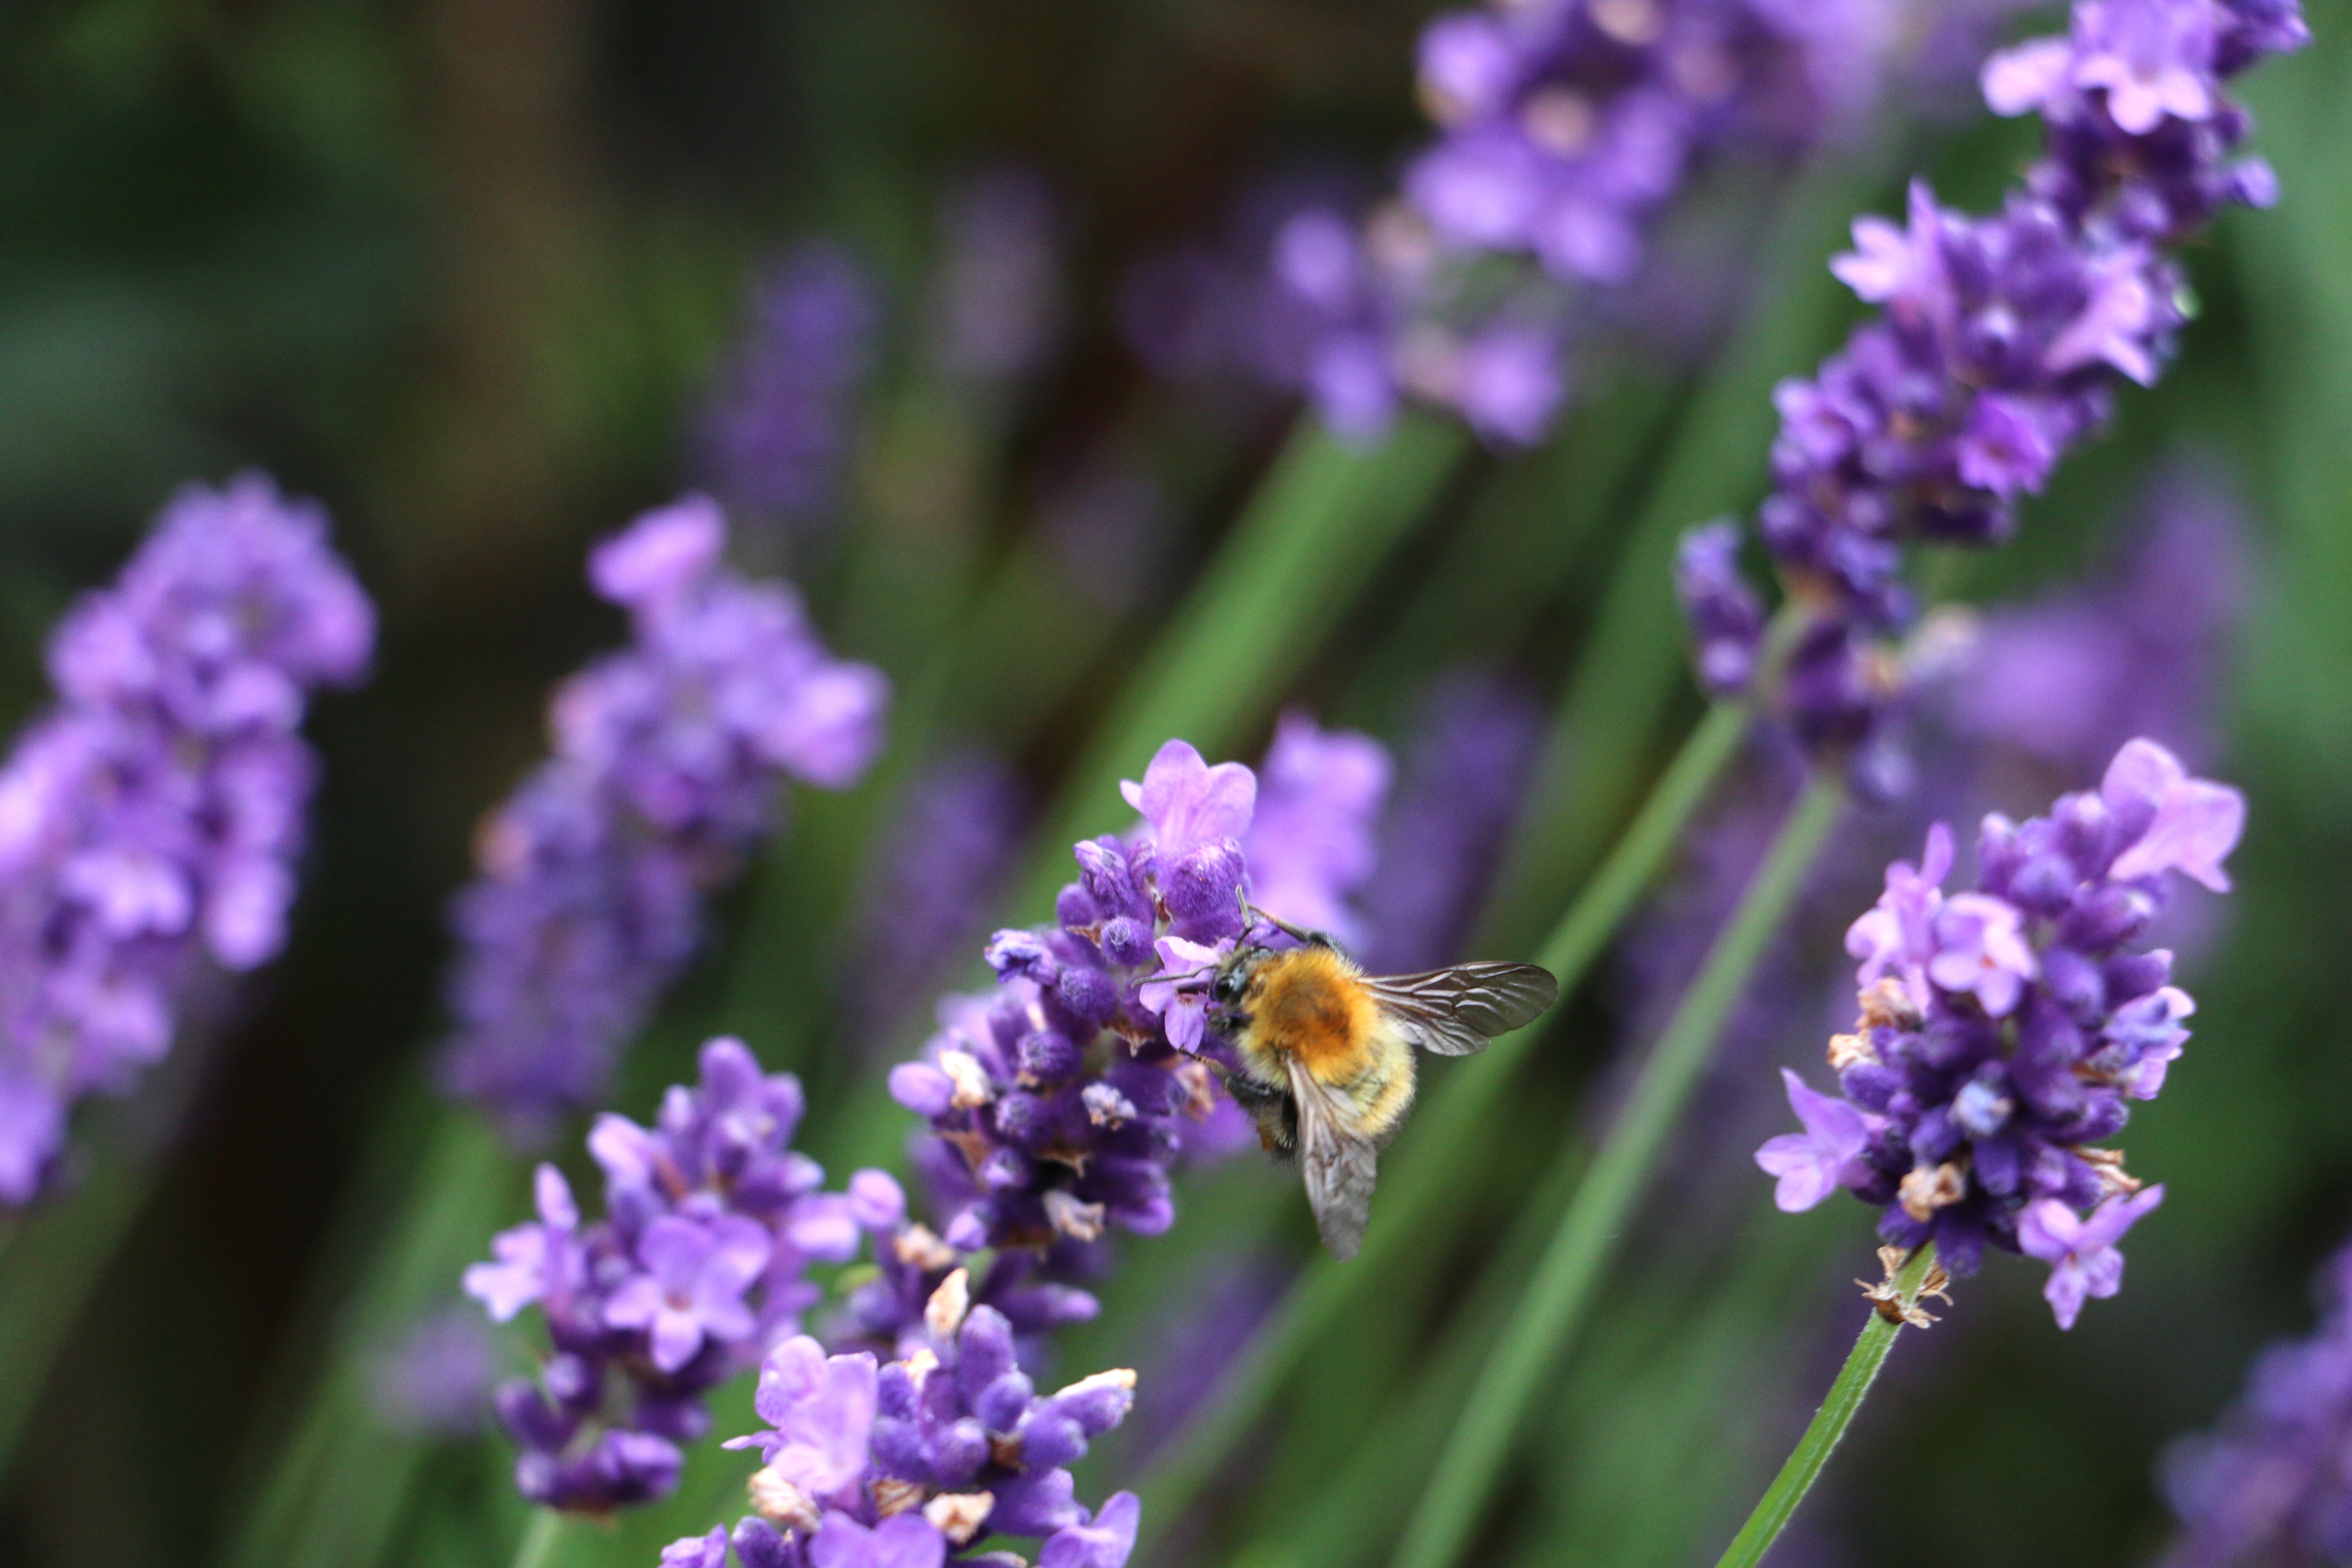
plant, meadow, flower, herb, insect, botany, flora, lavender, invertebrate, wildflower, bee, nectar, macro photography, flowering plant, pollinator, land plant, english lavender, french lavender